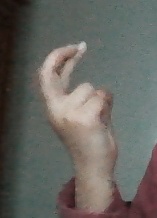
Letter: zay